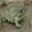
Label: frog